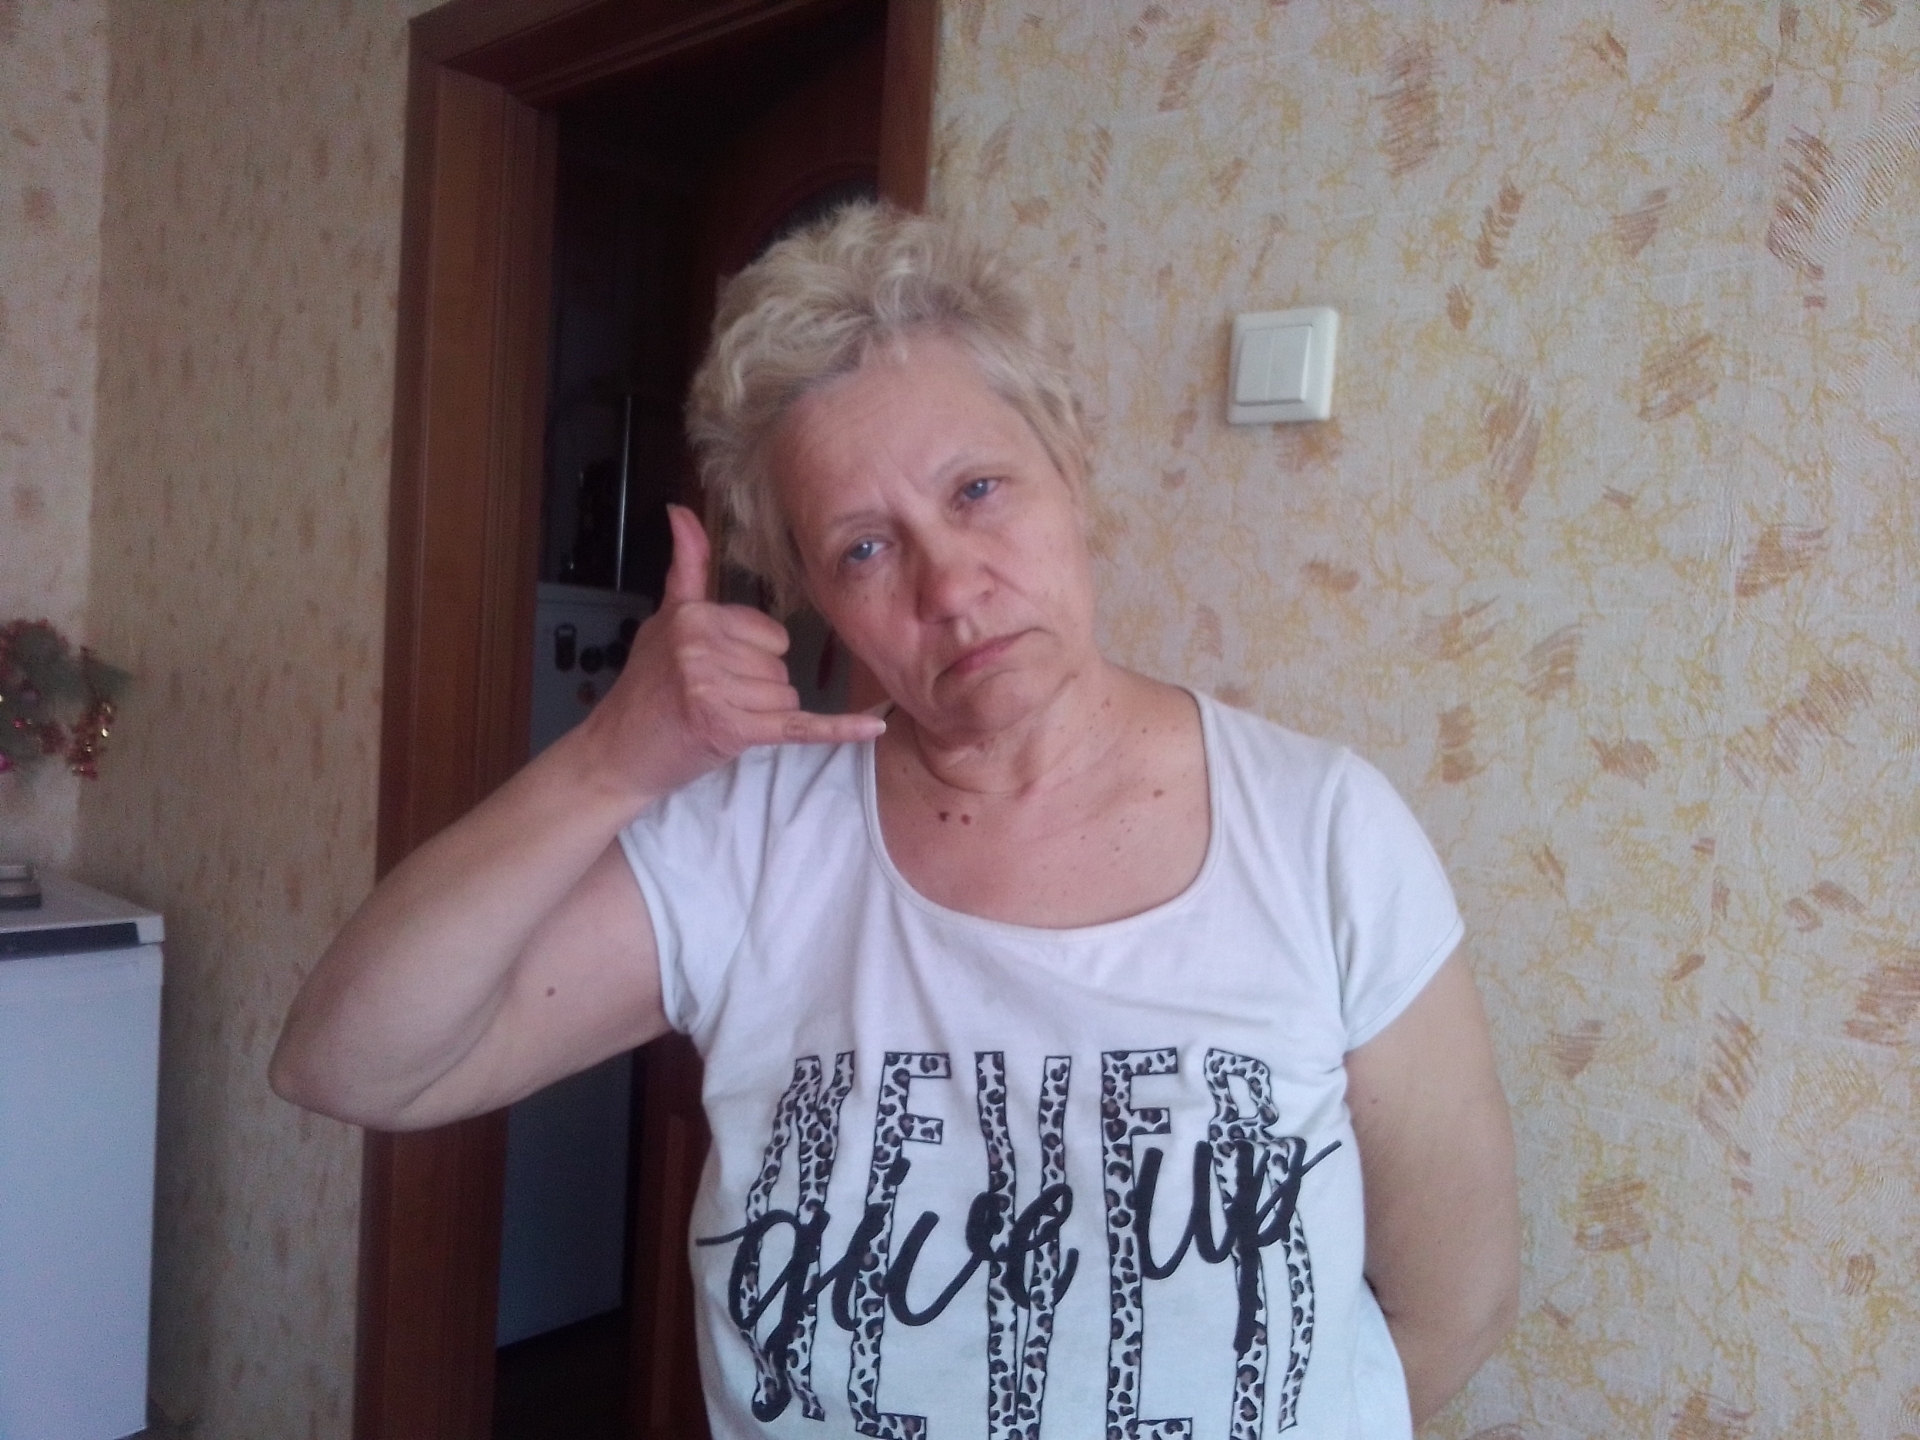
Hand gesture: call